Michael Astor

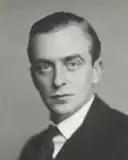
Michael Langhorne Astor, 1948

The Hon. Michael Langhorne Astor (10 April 1916 – 28 February 1980) was a British Conservative Party politician.